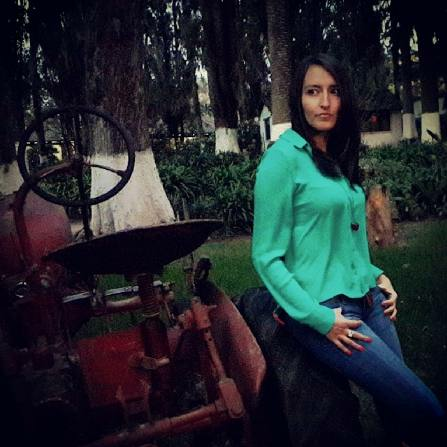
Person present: Yes